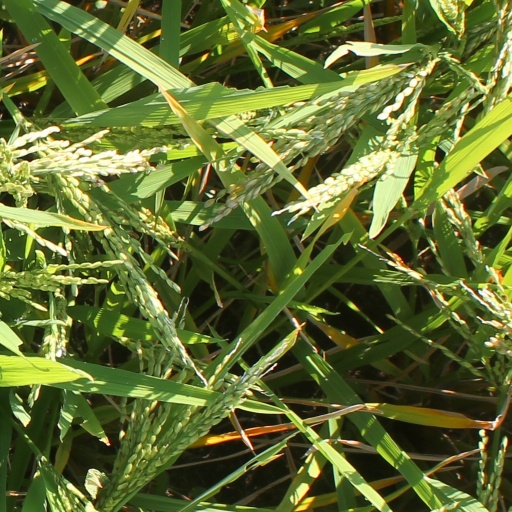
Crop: rice